Ernst Jünger

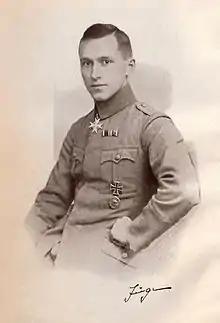
Ernst Jünger in uniform as depicted in the frontispiece of the 3rd edition of "In Stahlgewittern" (1922)

On 1 August 1914, shortly after the start of World War I, Jünger enlisted as a "one year volunteer" and joined the 73rd Hannoverian Fusilier Regiment of the 19th Division, and, after training, was transported to the Champagne front in December. He was wounded for the first time in April 1915. While on convalescent leave he took up a position his father arranged for him to become an officer aspirant ("Fahnenjunker"). Jünger was commissioned a Leutnant (2nd Lieutenant) on 27 November 1915. As platoon leader, he gained a reputation for his combat exploits and initiative in offensive patrolling and reconnaissance.